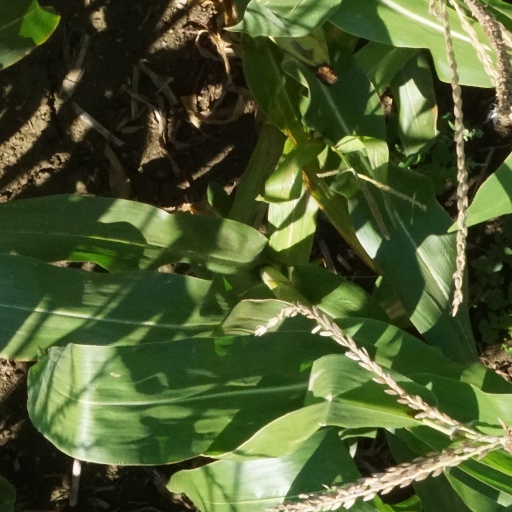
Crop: maize; corn